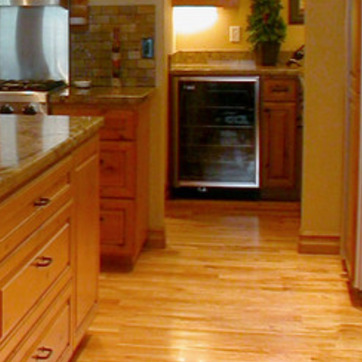
Material: metal